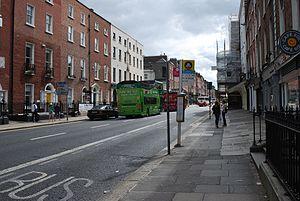
Vue de Clare Street, à Dublin.